Nationalbank für Deutschland

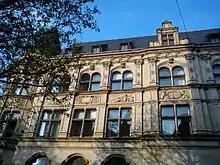
Former head office of in Bremen

The Nationalbank für Deutschland was a significant joint-stock bank in Germany, founded in 1881 and merged in 1922 with Darmstädter Bank to form , in shorthand Danat-Bank.